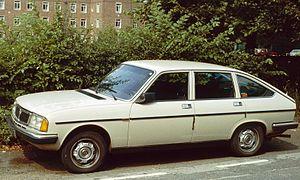
La Lancia Beta, arborant le monogramme Lancia β, est la première voiture Lancia à avoir été créée, en 1972, après la reprise par le groupe Fiat, en 1969.